Dr. Jekyll and Mr. Hyde (1941 film)

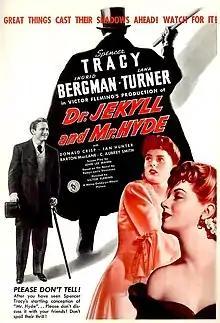
Theatrical release poster

Dr. Jekyll and Mr. Hyde is a 1941 American horror film starring Spencer Tracy, Ingrid Bergman, and Lana Turner. The production also features Donald Crisp, Ian Hunter, Barton MacLane, C. Aubrey Smith, and Sara Allgood. Its storyline is based on the 1886 Gothic novella "Strange Case of Dr Jekyll and Mr Hyde" written by Scottish author Robert Louis Stevenson. There have been many filmed adaptations of the novella. This movie was a remake of the Oscar-winning 1931 version starring Fredric March.